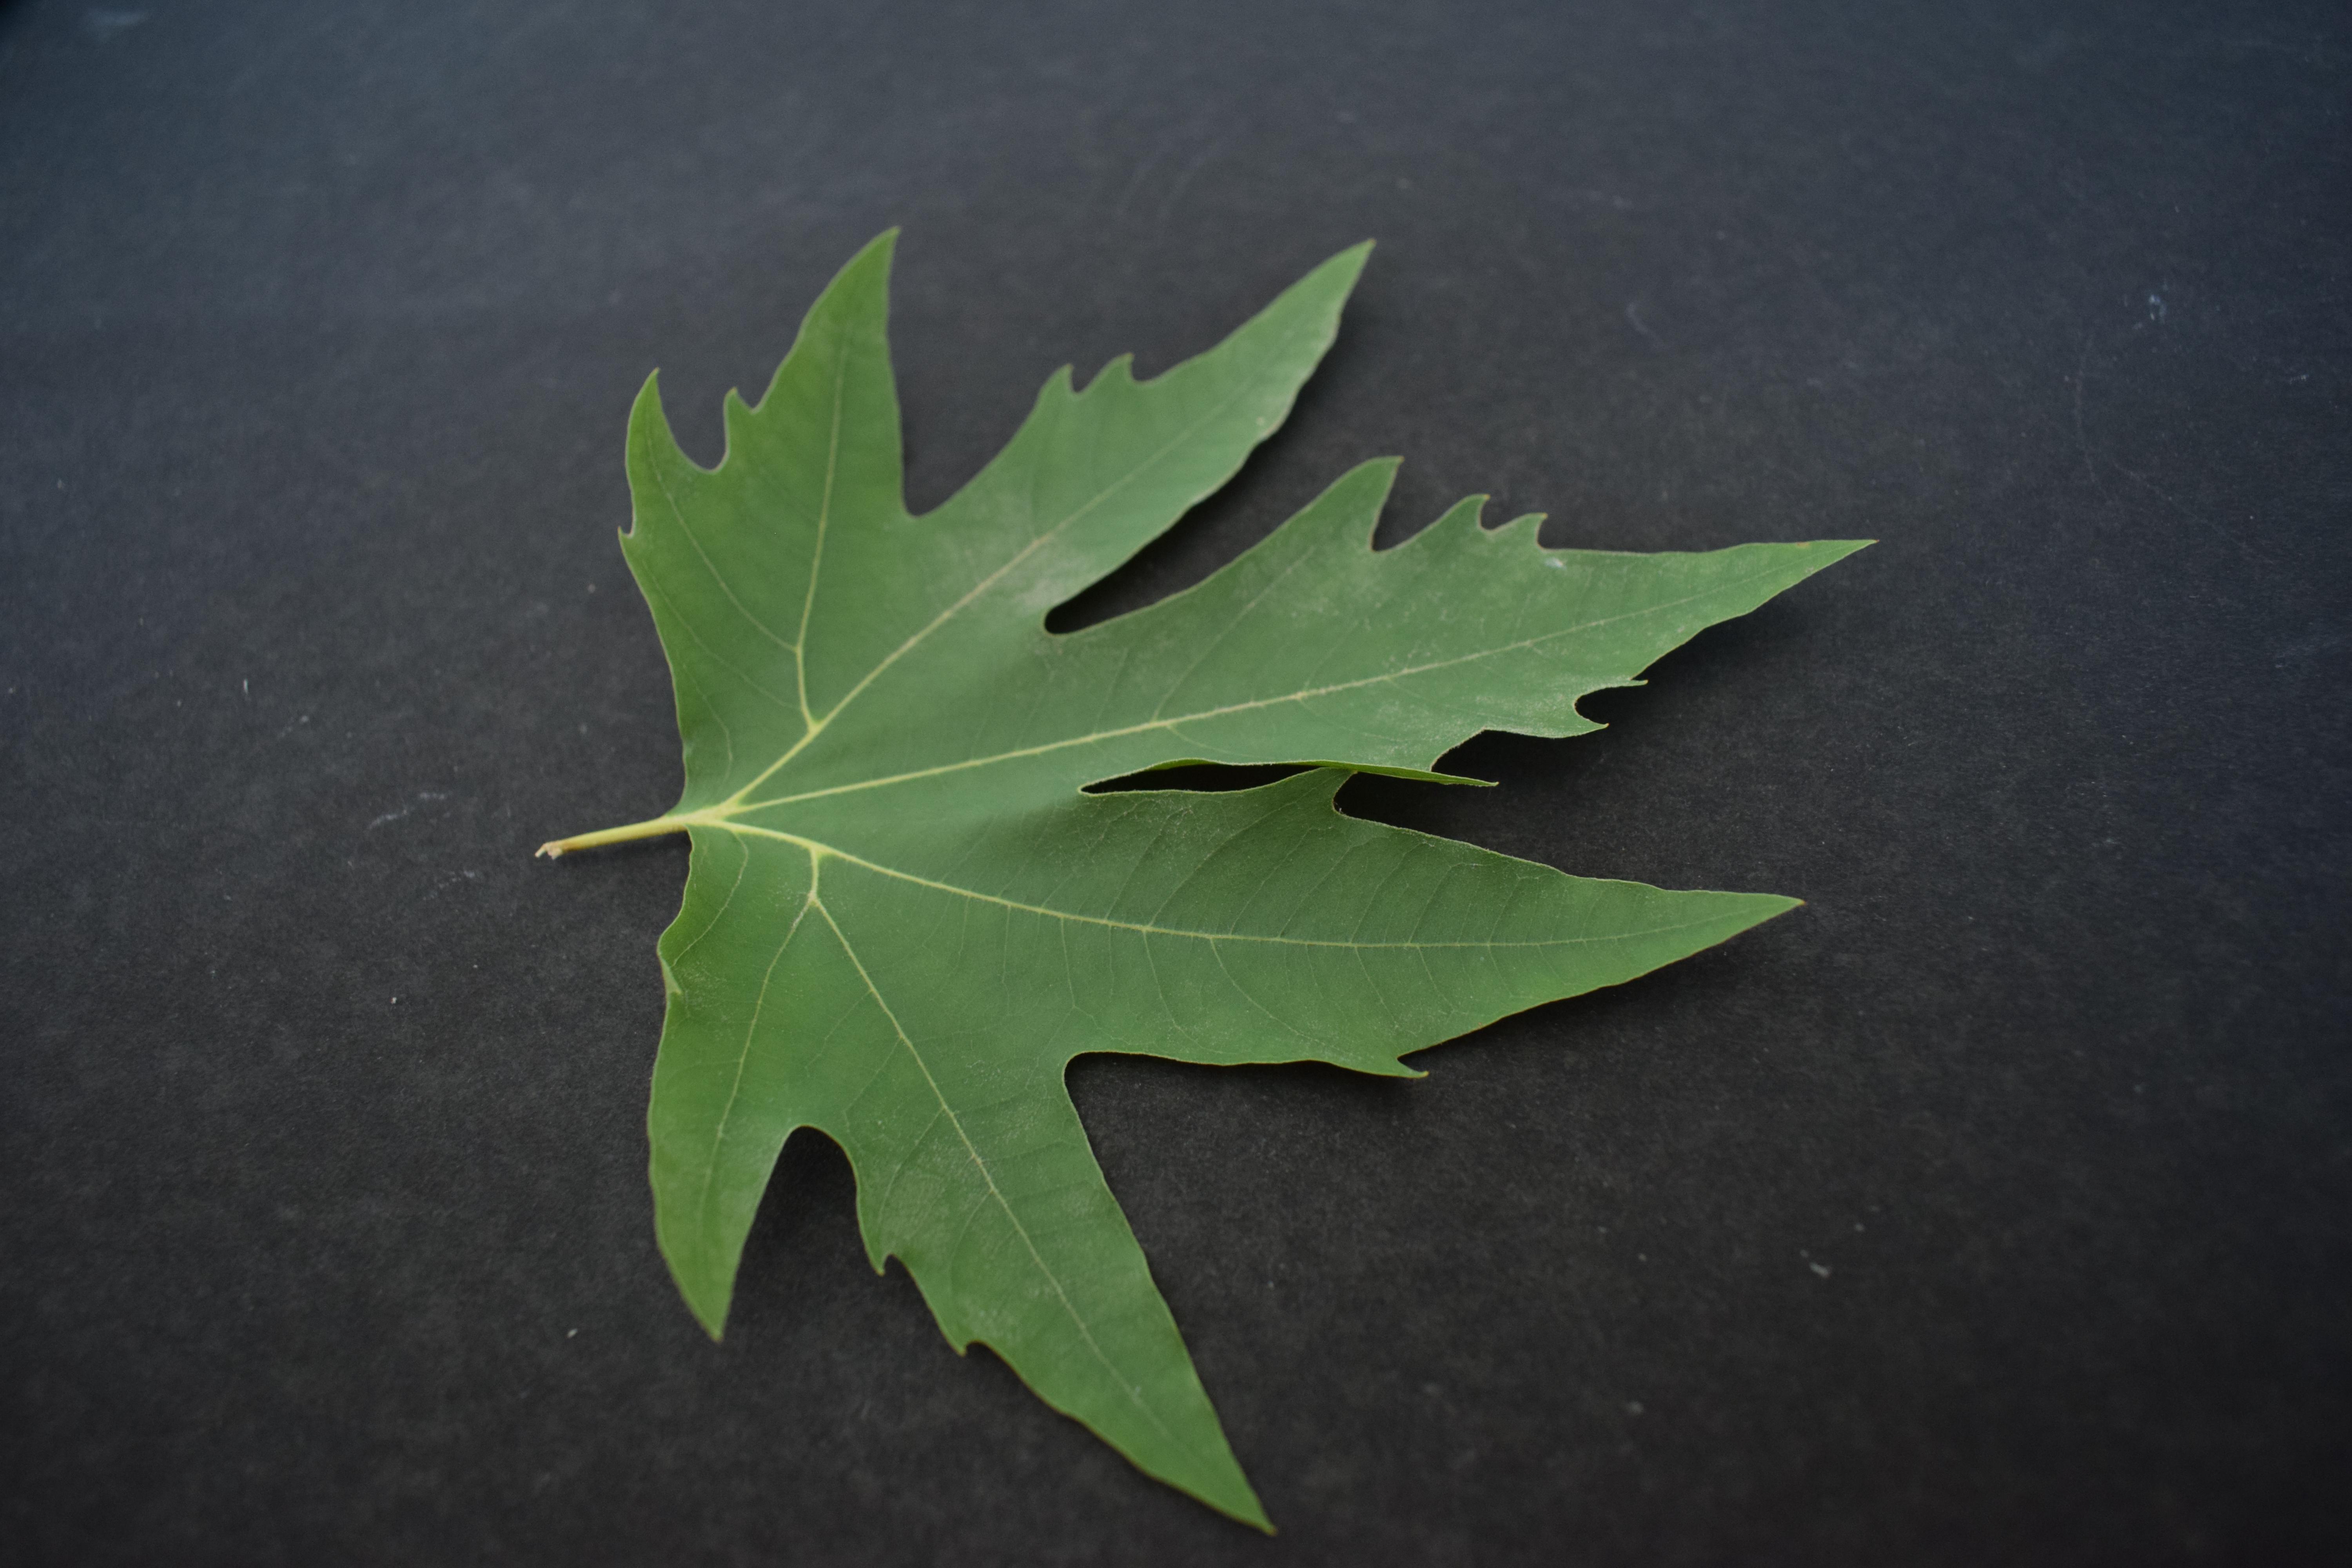
Plant species: Chinar